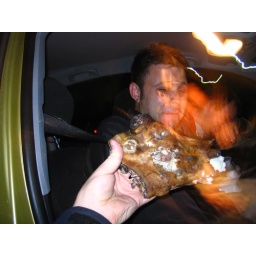
A sheep in wolfs clothing